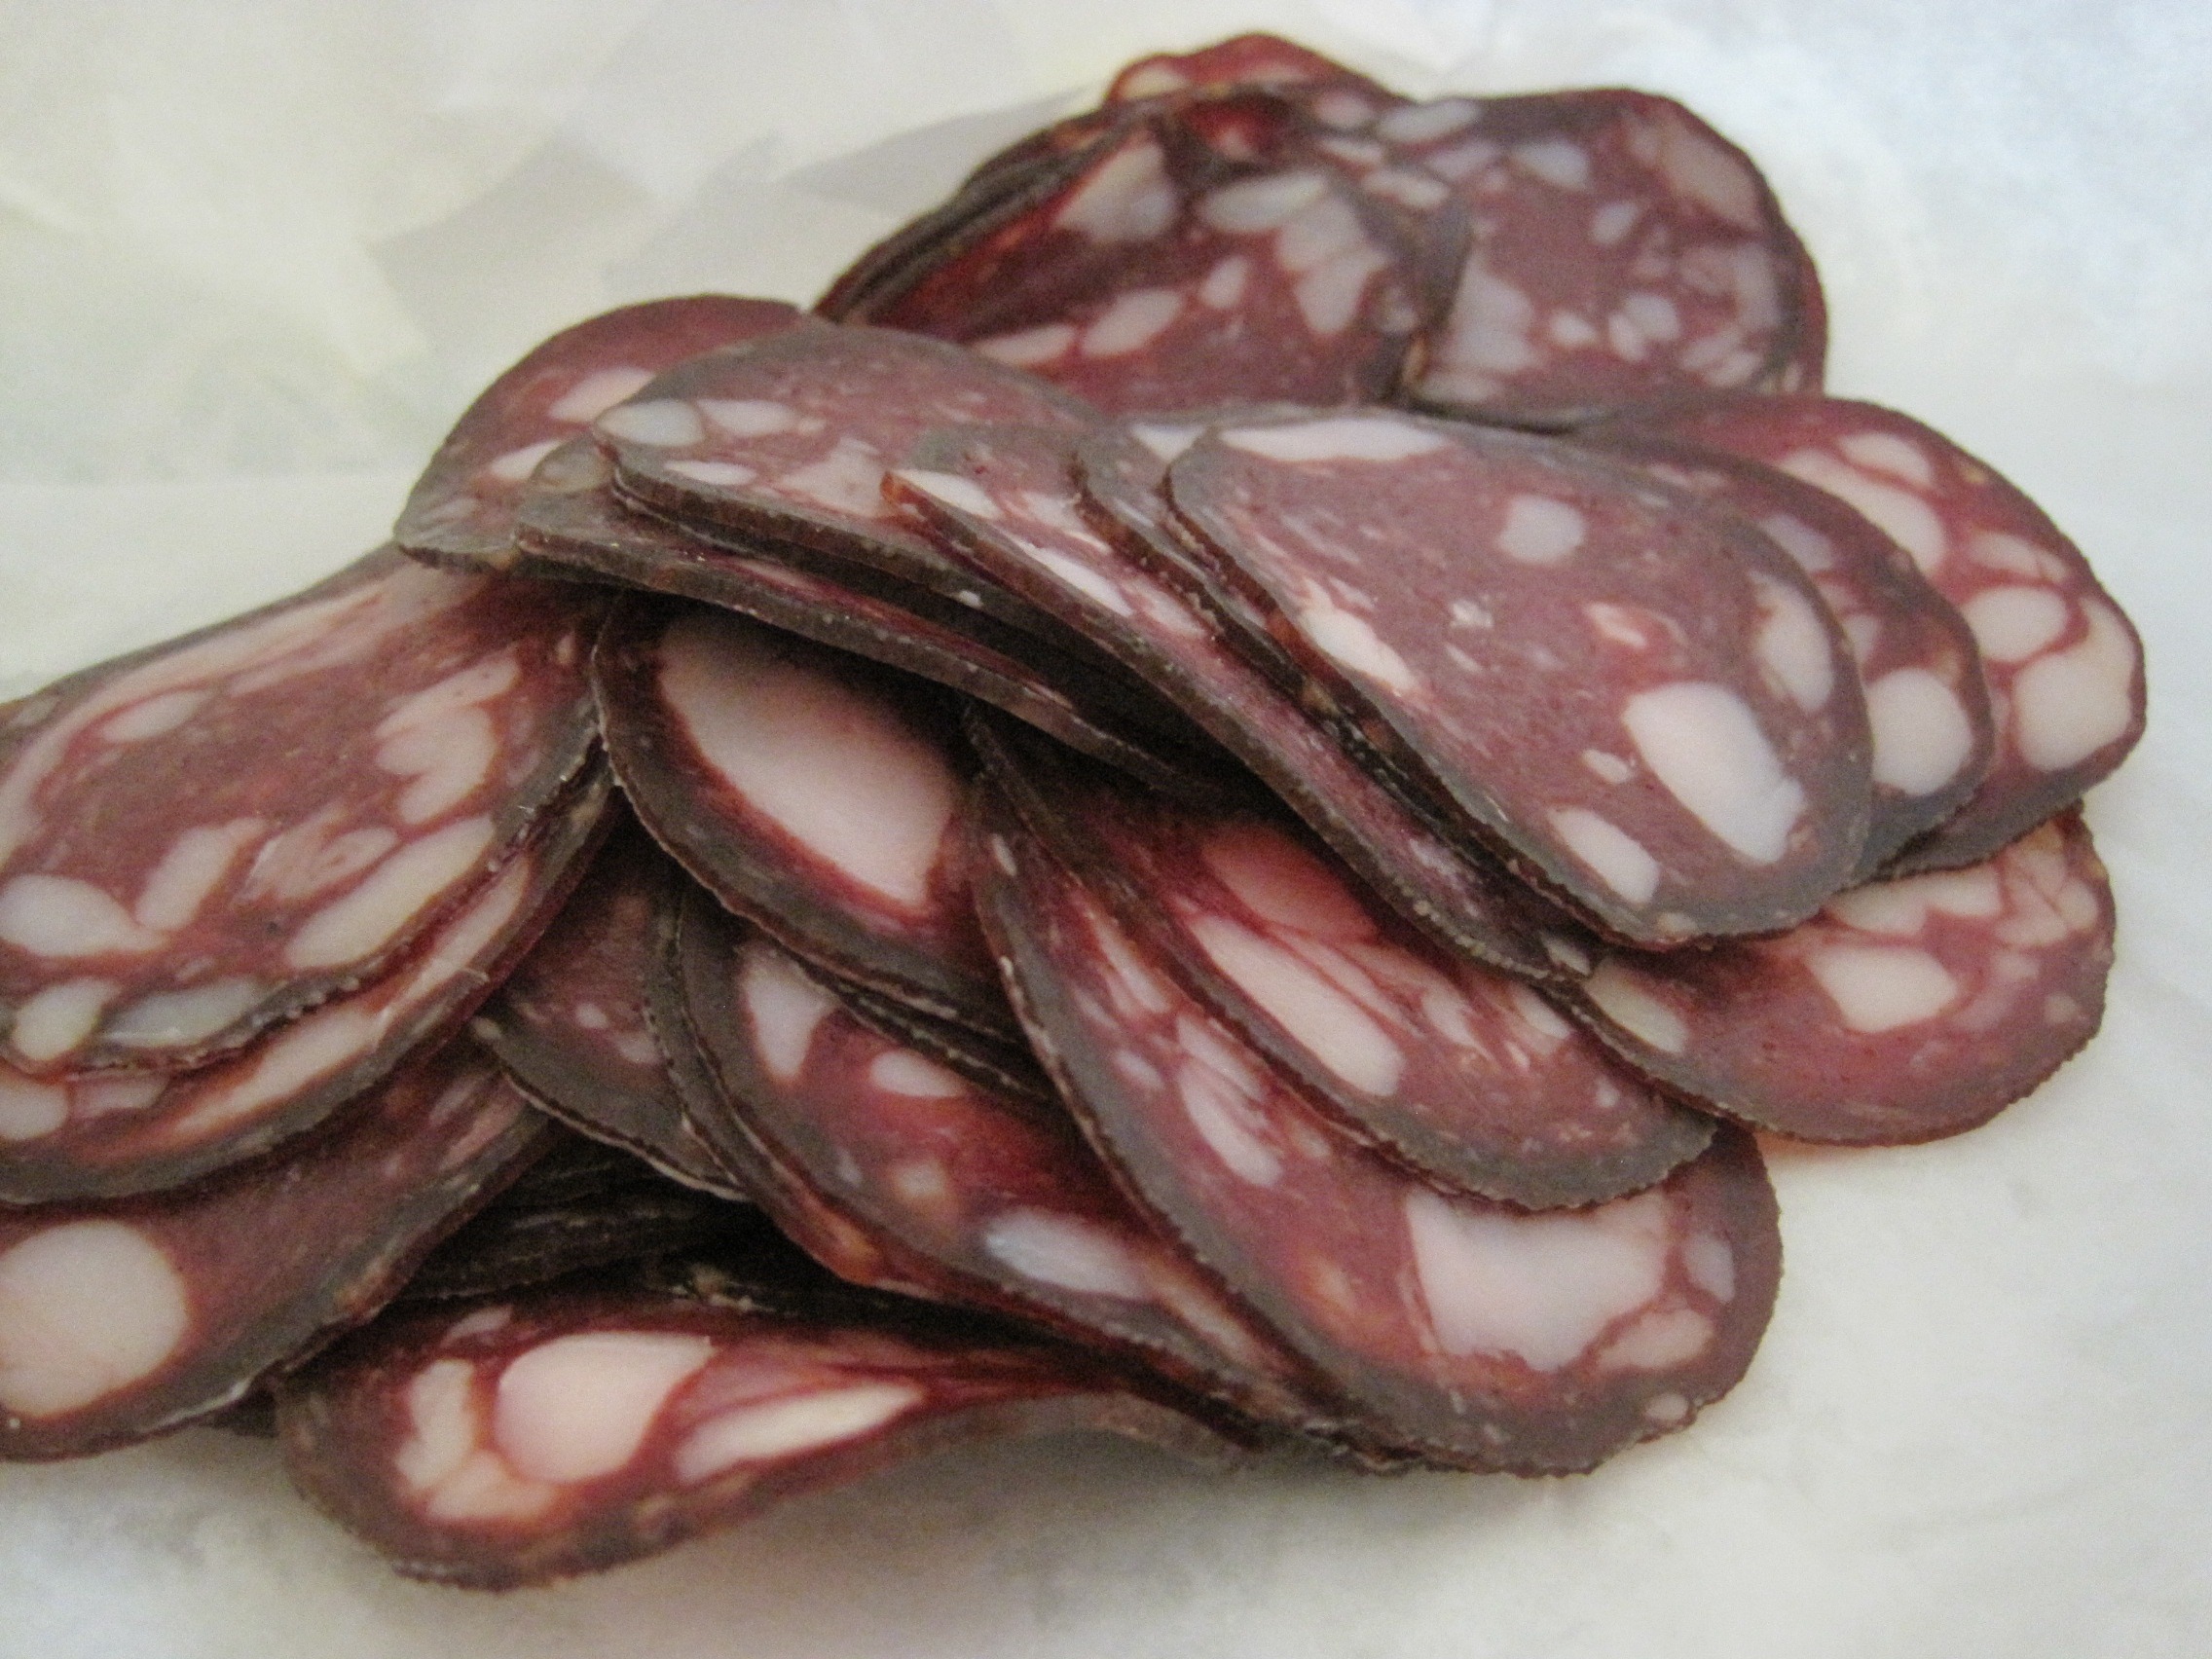
meal, food, gourmet, meat, pork, cuisine, slice, sausage, salami, cut, chorizo, italian, sliced, charcuterie, flesh, venison, mettwurst, animal source foods, salt cured meat, animal fat, kielbasa, lamb and mutton, goat meat, italian sausage, capicola, soppressata, droewors, longaniza, cold cut, bayonne ham, salumi, fuet, pancetta, salchich n